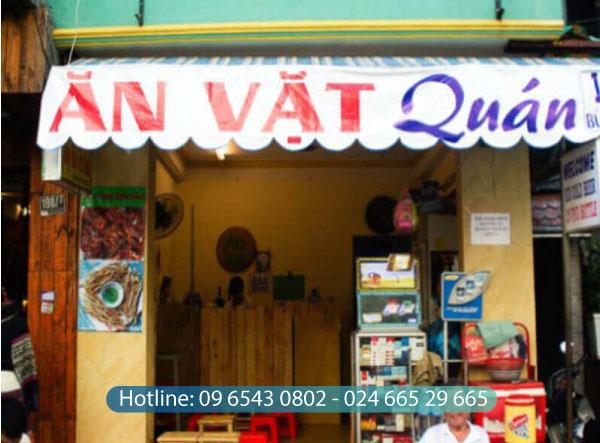
có một người đang đứng trong quầy thu ngân của quán ăn